Conrad K. Cyr

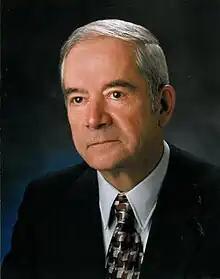

Conrad Keefe Cyr (December 9, 1931 – July 28, 2016) was an American jurist who served as a United States circuit judge of the United States Court of Appeals for the First Circuit from 1989 until his death. He was previously a United States district judge of the United States District Court for the District of Maine.